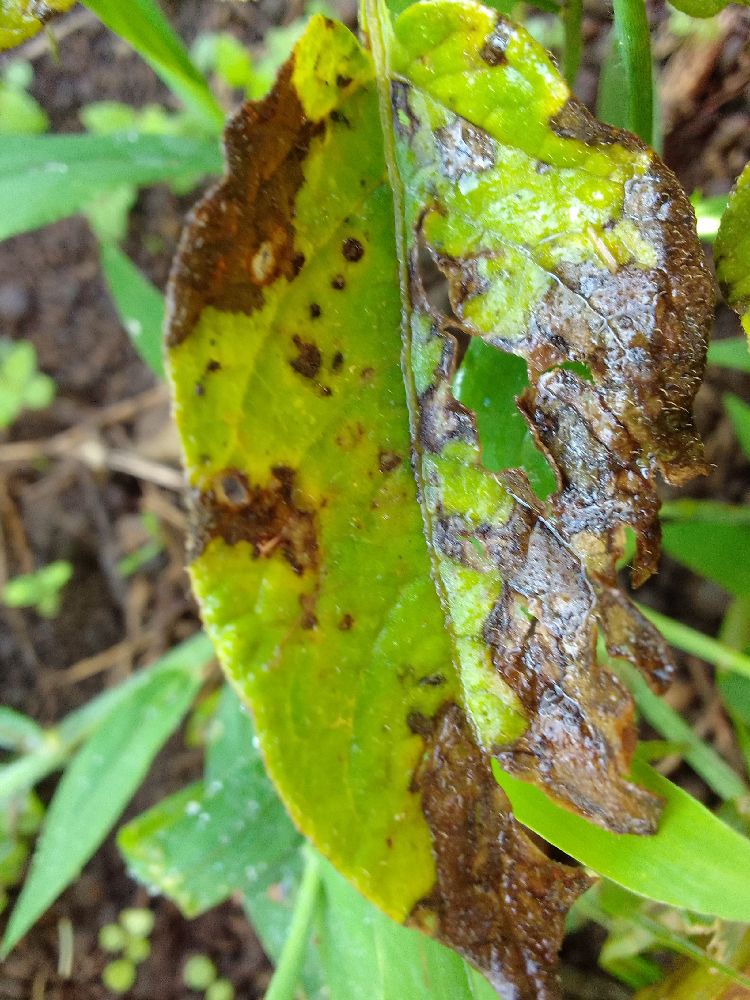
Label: Early blight